Dual carriageway

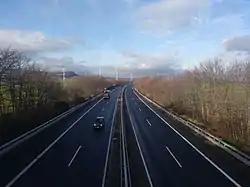
B6 near Harlingerode

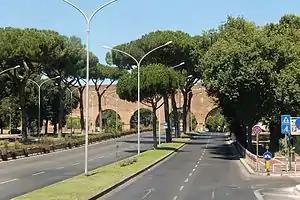
Via Cristoforo Colombo at Porta Ardeatina in Rome, classified as "strada urbana di scorrimento".

Although in Ireland the term dual carriageway technically applies to any road with physically separated lanes, it is usually used only to refer to those route sections that do not have a motorway designation. Most often it is "national roads" (roads with a route number prefix of "N"; e.g. N8) that are built as or upgraded to dual carriageway. A number of non-national roads (for example, "regional roads") are dual carriageway, for example in urban areas near or in cities, or where the road was part of a national route.